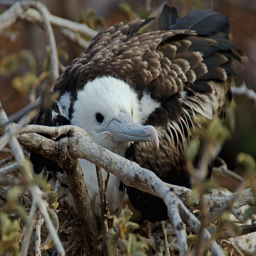
A bird with a white head is sitting between some sticks.
A young hook-beaked nestling raptor among winding branches.
An eagle like bird is sitting on a nest amongst the limbs.
a close up of a bird in a tree branch
A brown and white gull sits among brances